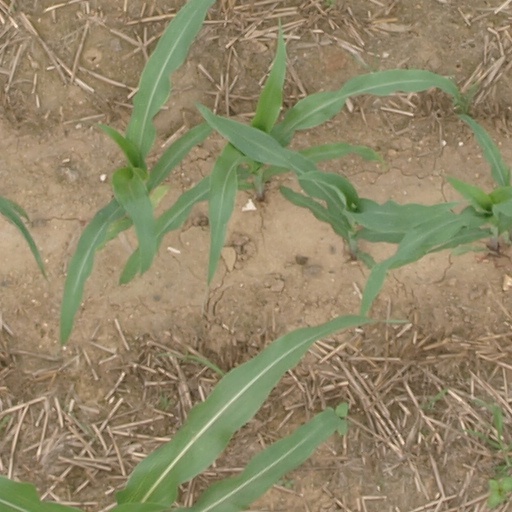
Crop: maize; corn